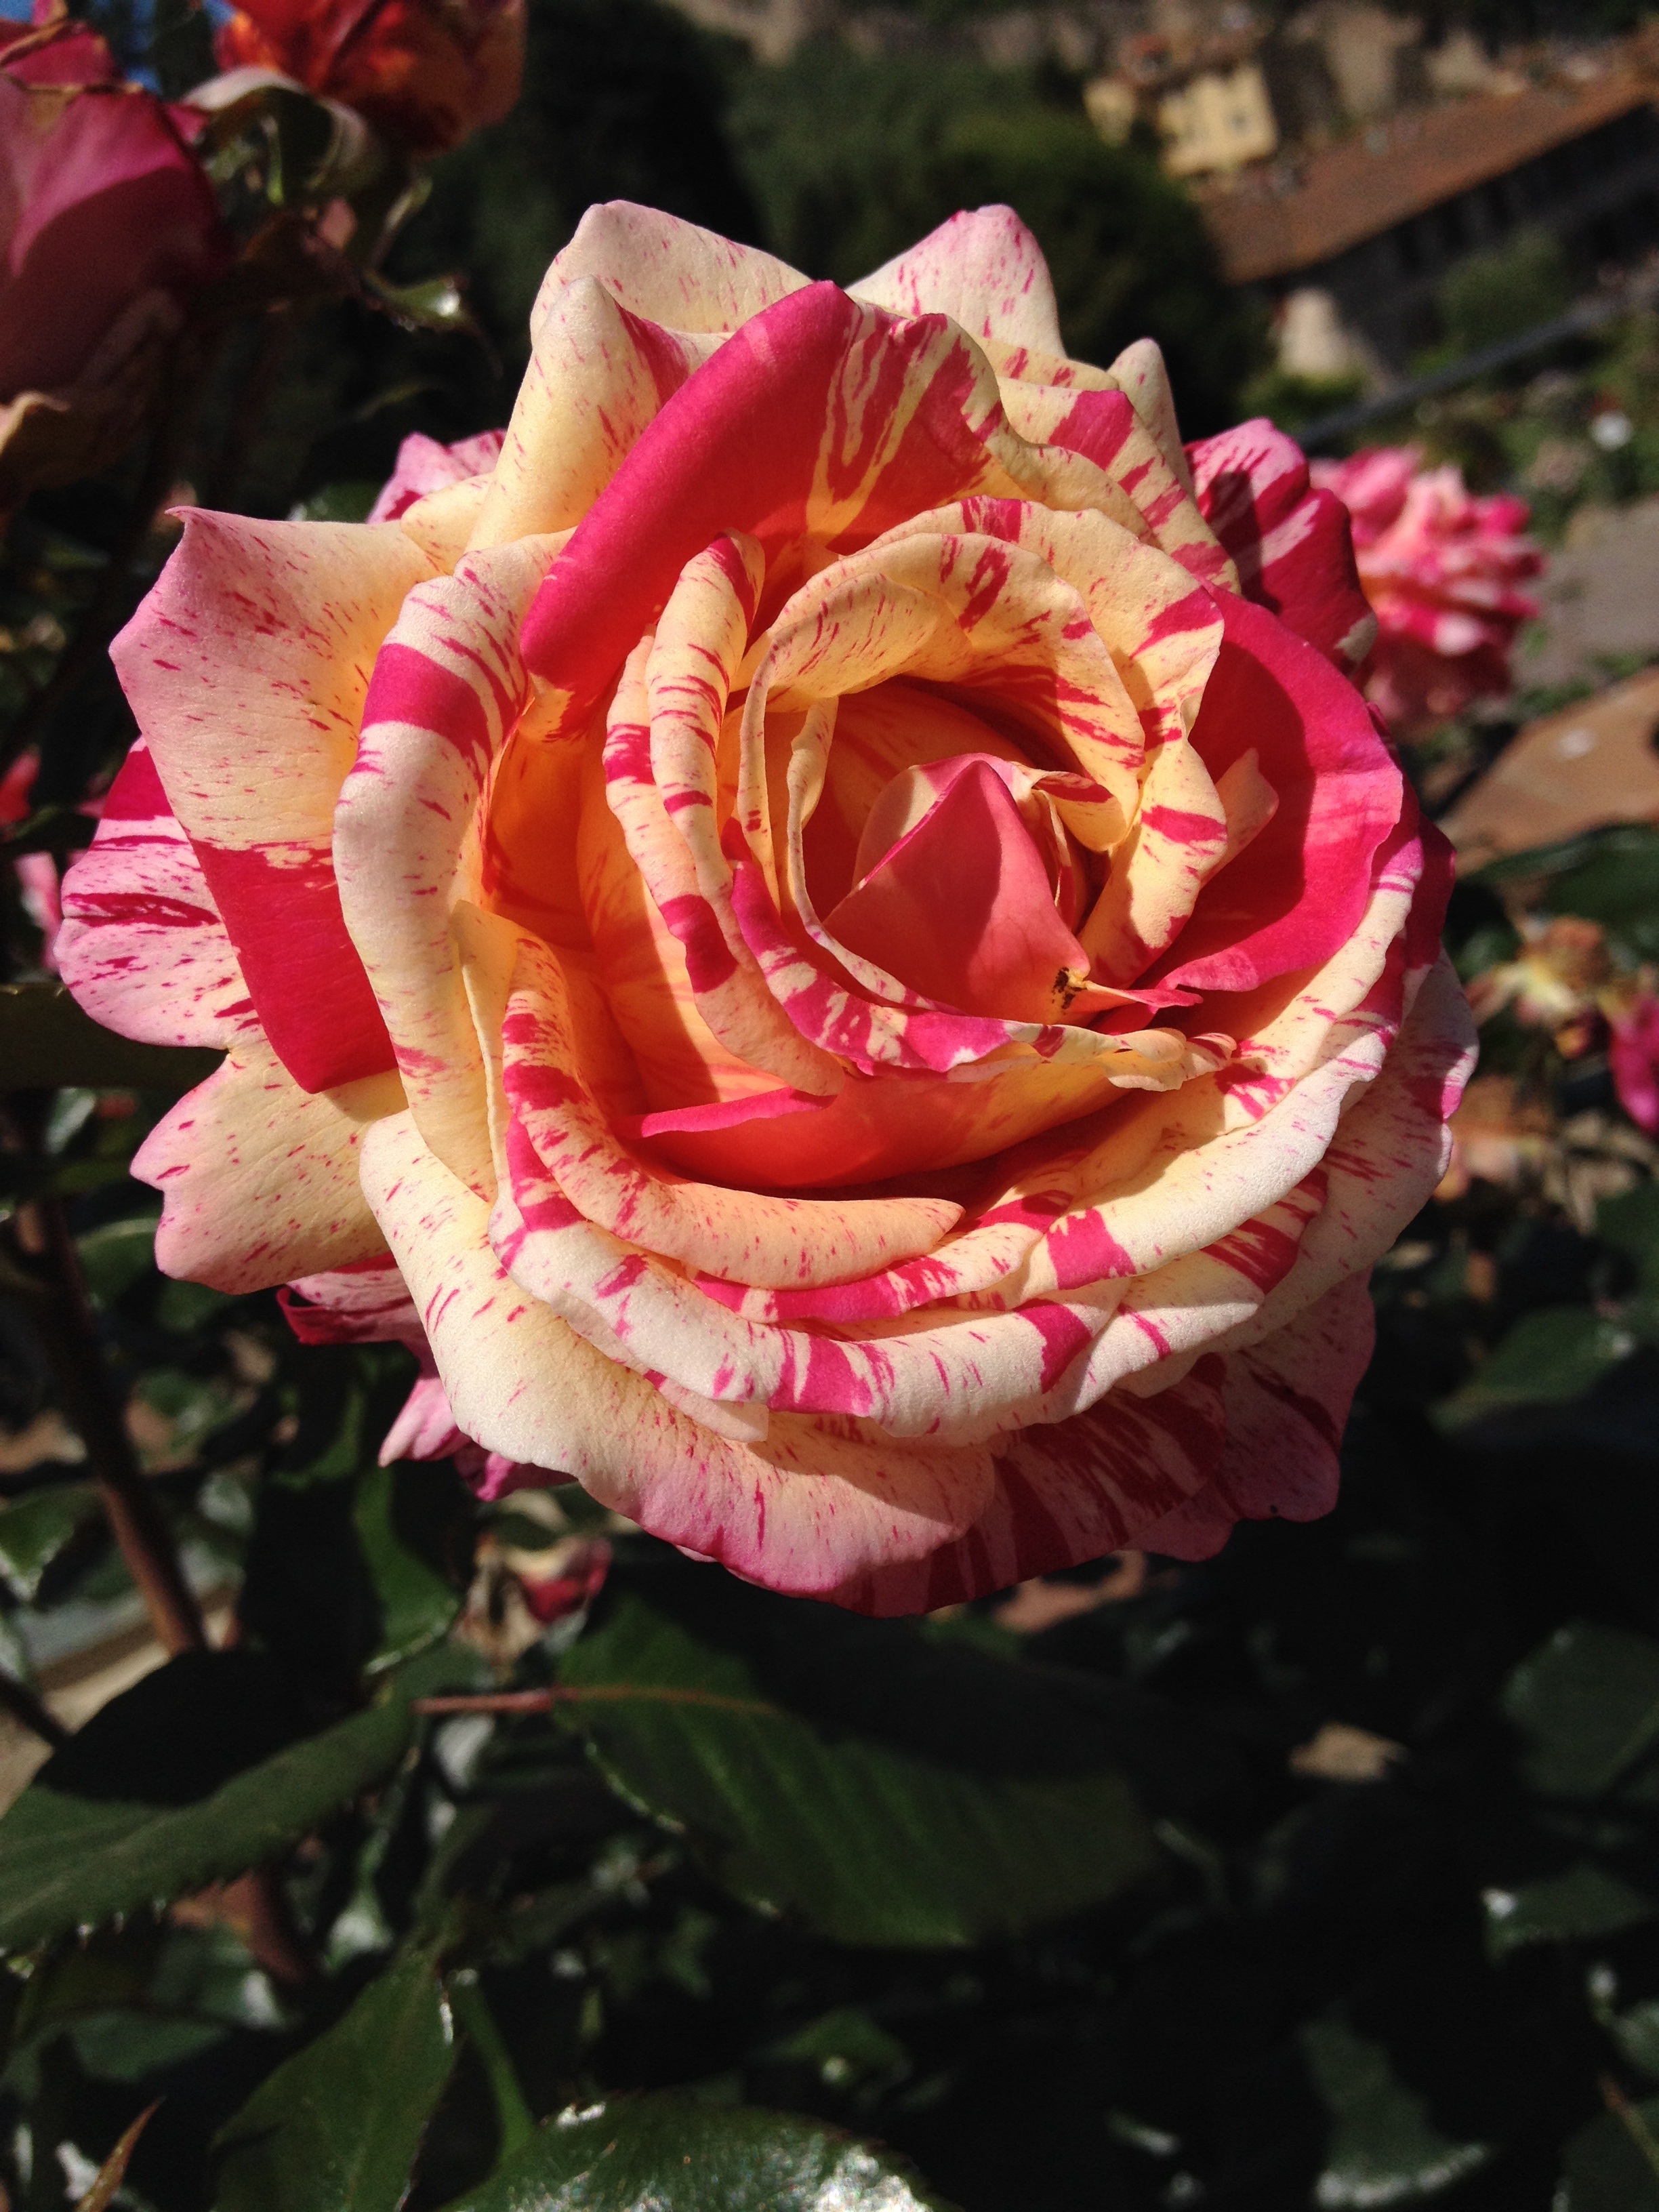
plant, flower, petal, rose, natural, flora, flowers, florence, floribunda, flowering plant, garden roses, rose family, land plant, rosa centifolia, rose order